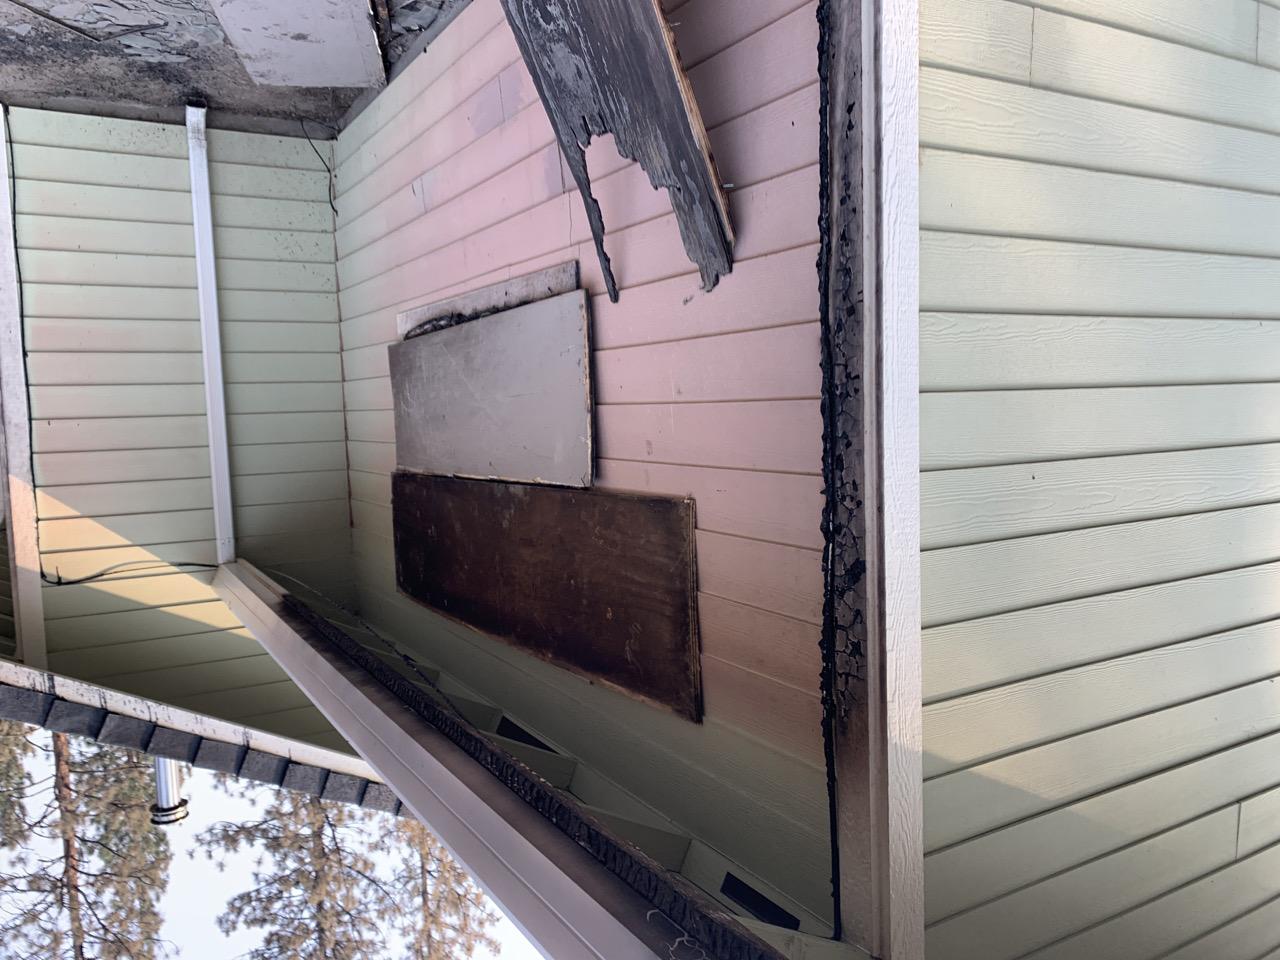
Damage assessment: minor